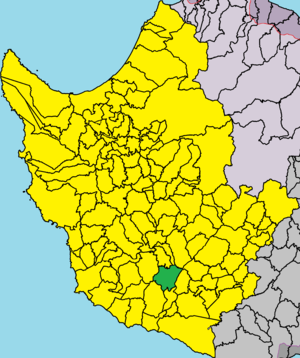
Natá est un village de Chypre de plus de 181 habitants.